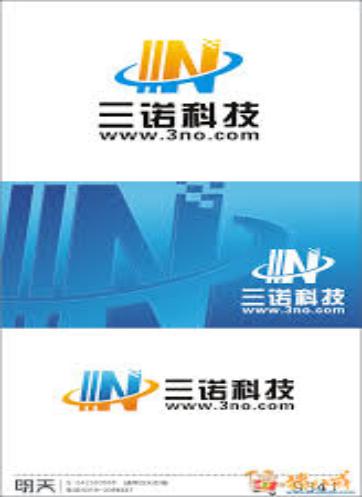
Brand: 3nod
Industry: Electronic